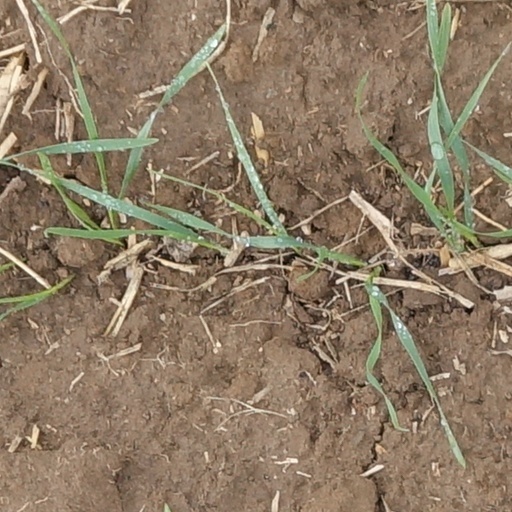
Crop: wheat